Vasily Sopromadze

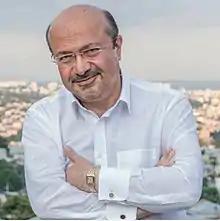

Vasily Sopromadze Platonovich (born 9 December 1963) is a business magnate and philanthropist. He is the founder of Fresco retail group that operates a chain of supermarkets across Georgia.